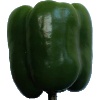
Label: green_pepper